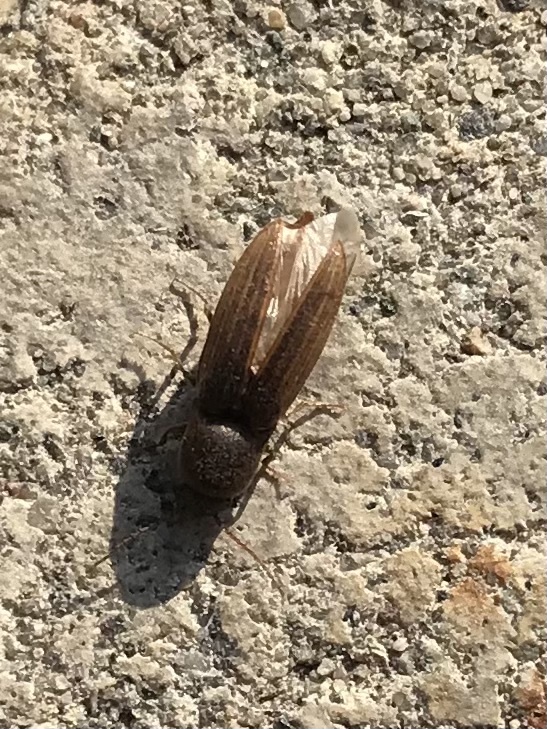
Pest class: clickbeetles_wireworms